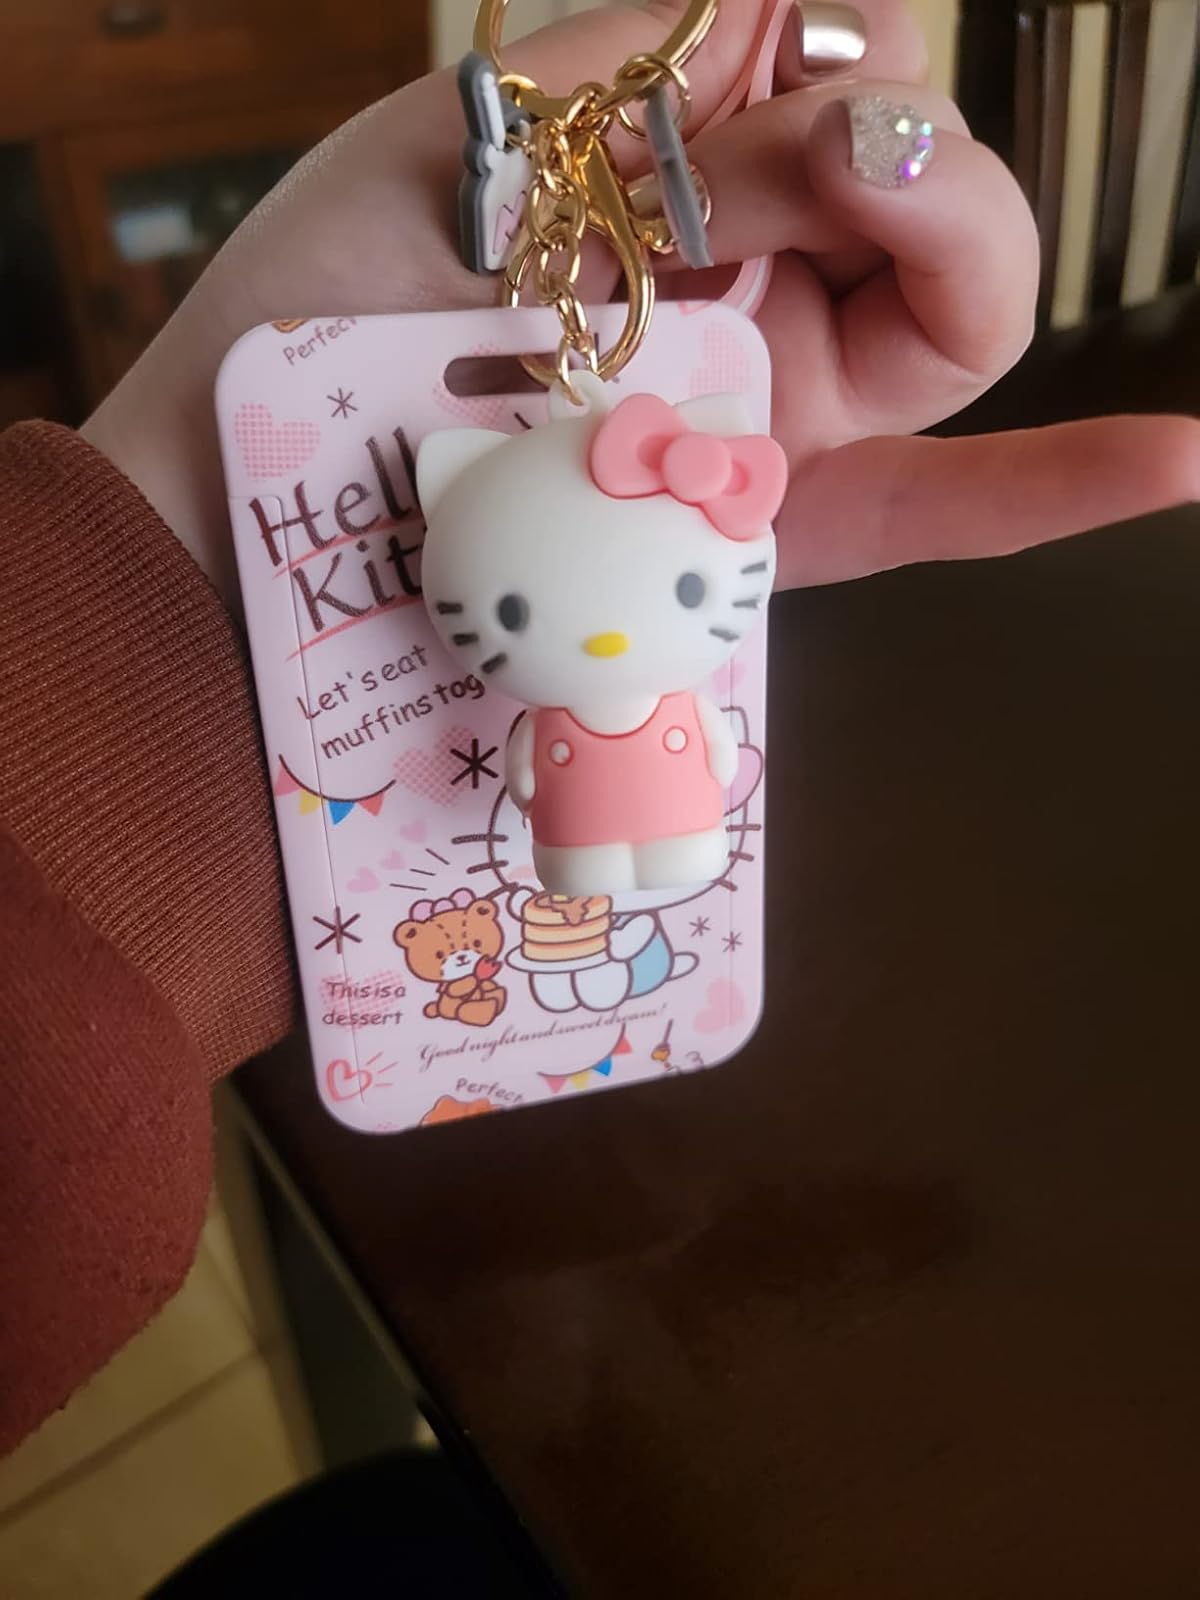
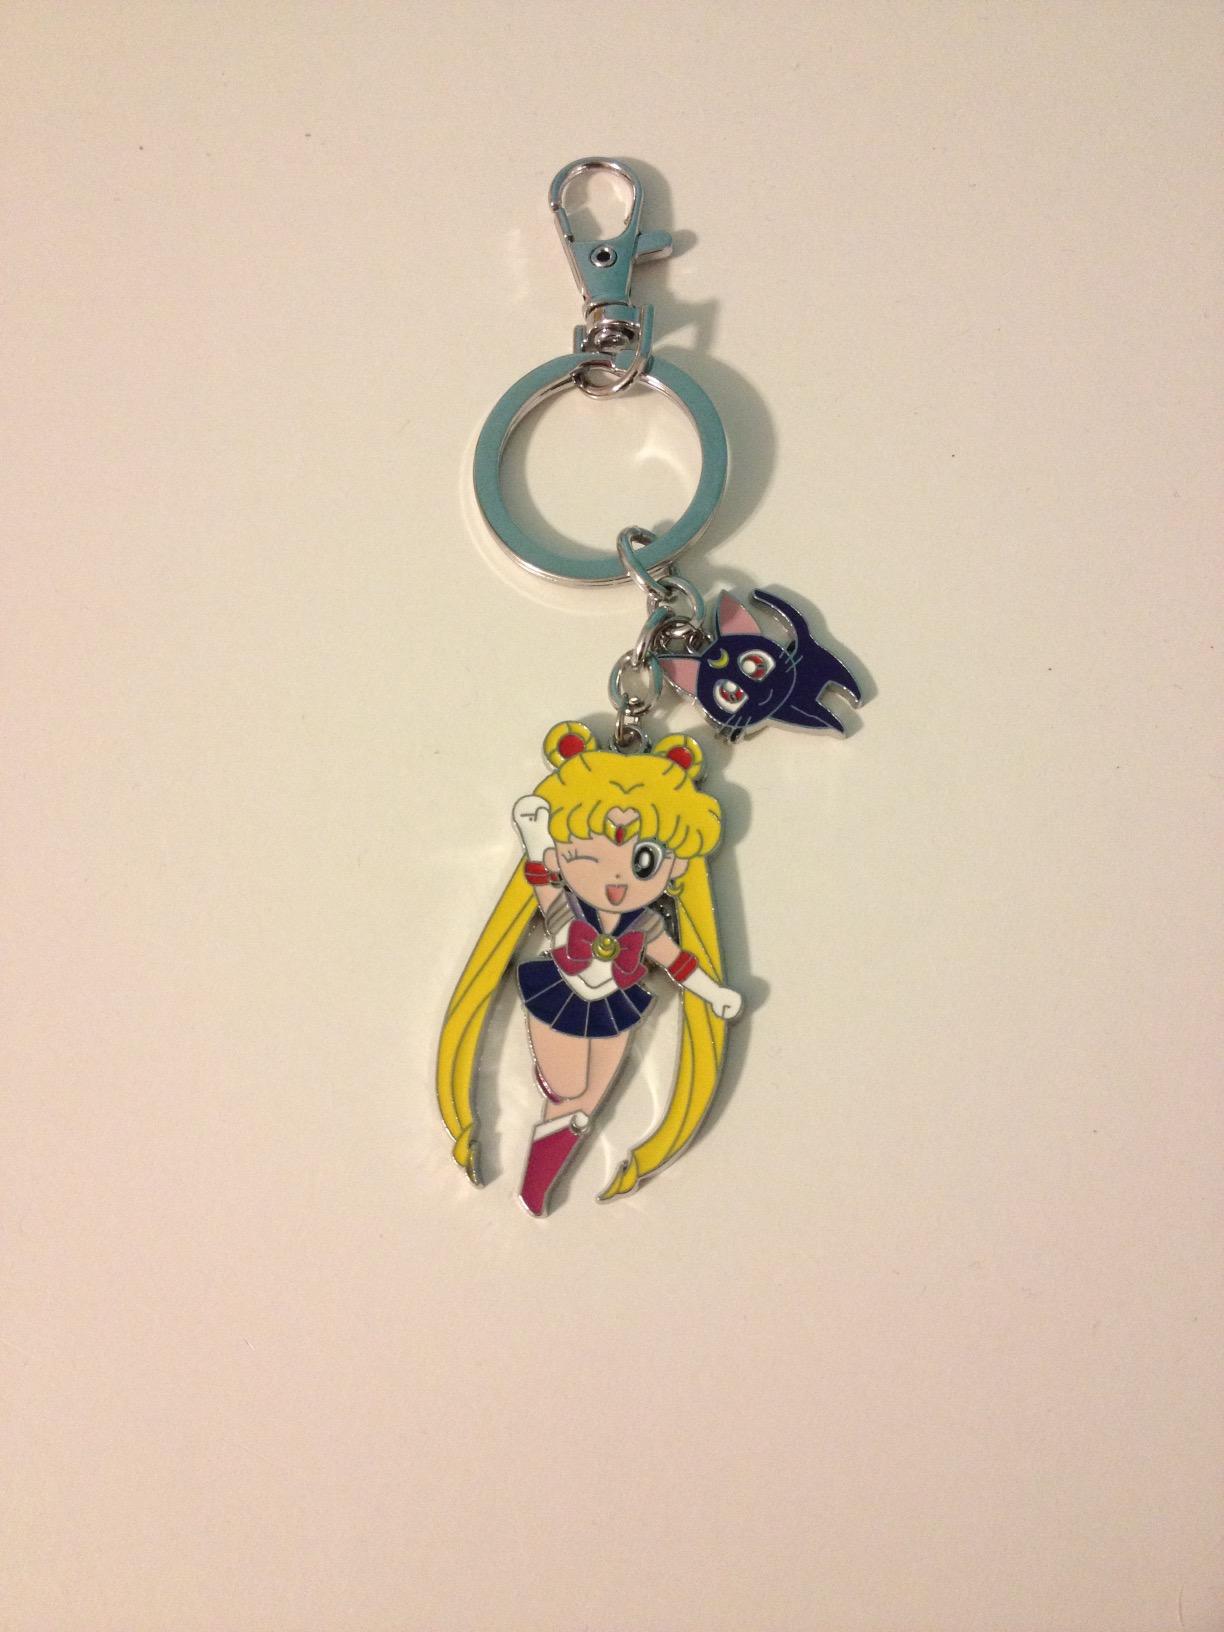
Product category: accessories_keychain
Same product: no